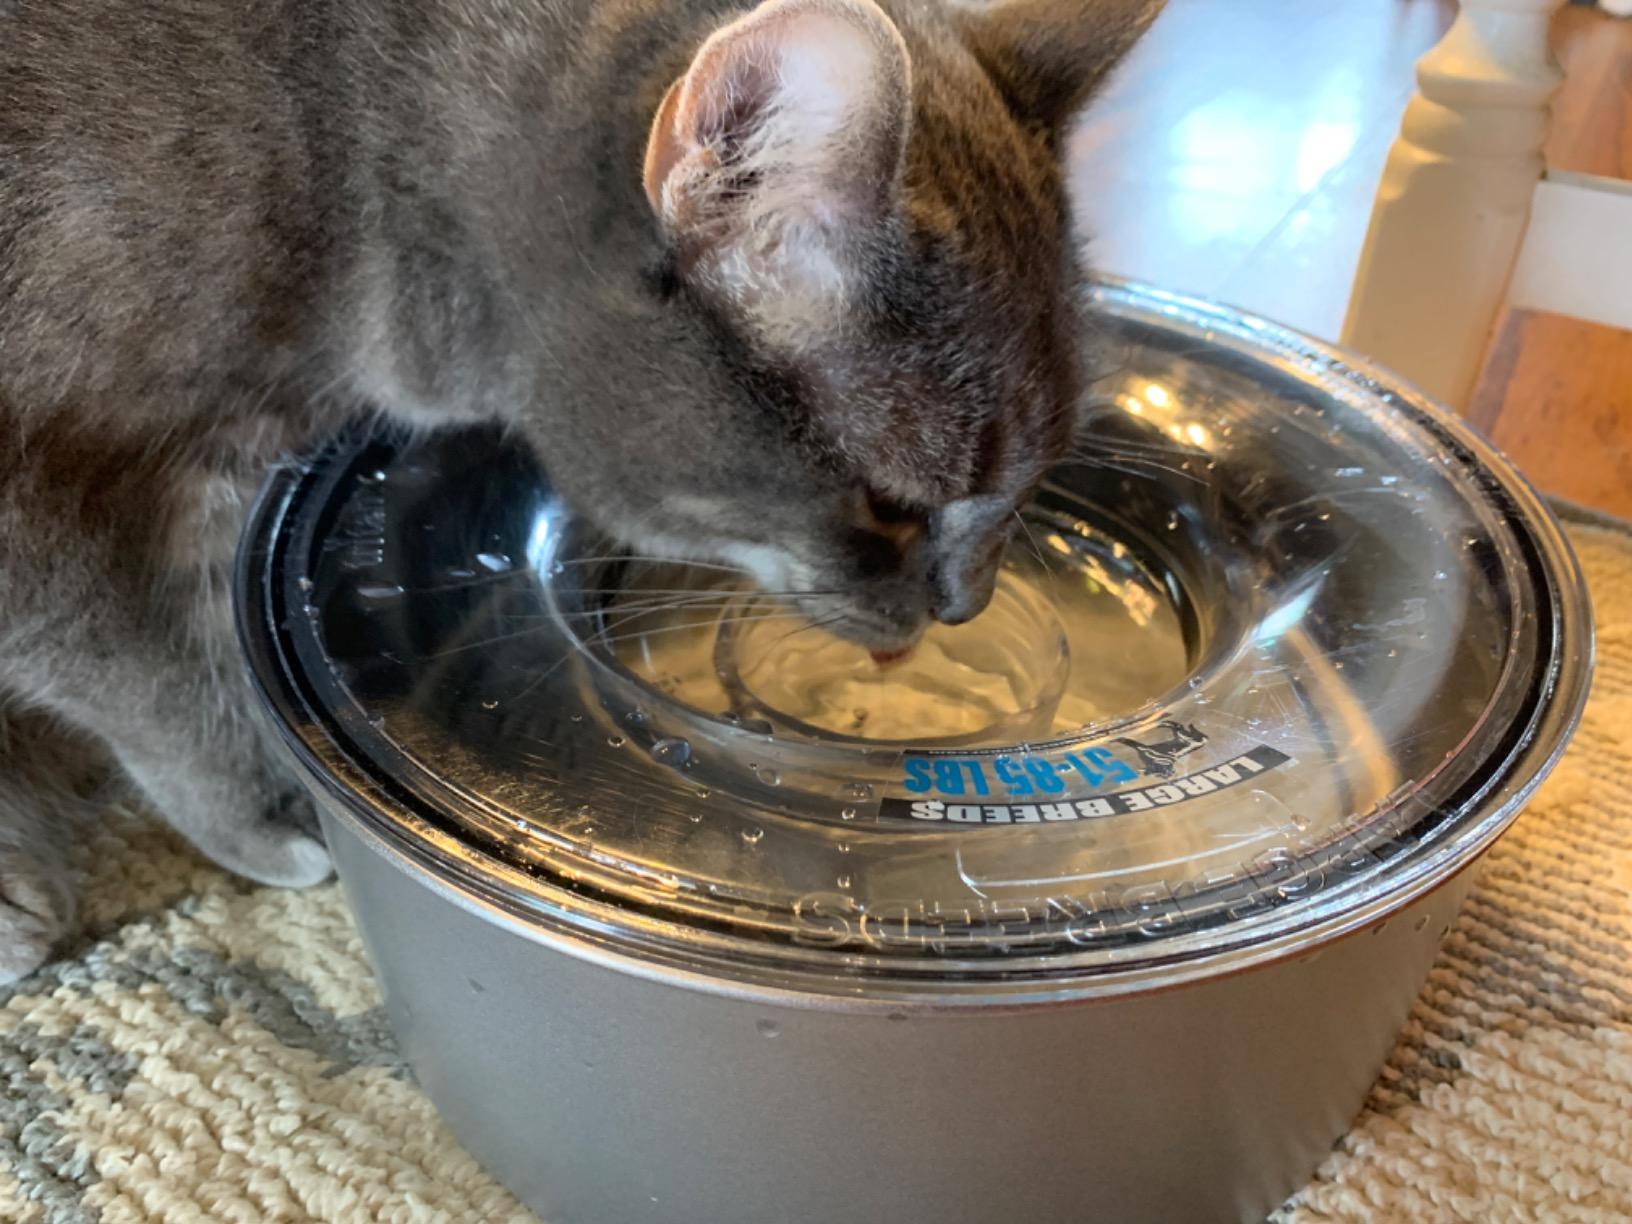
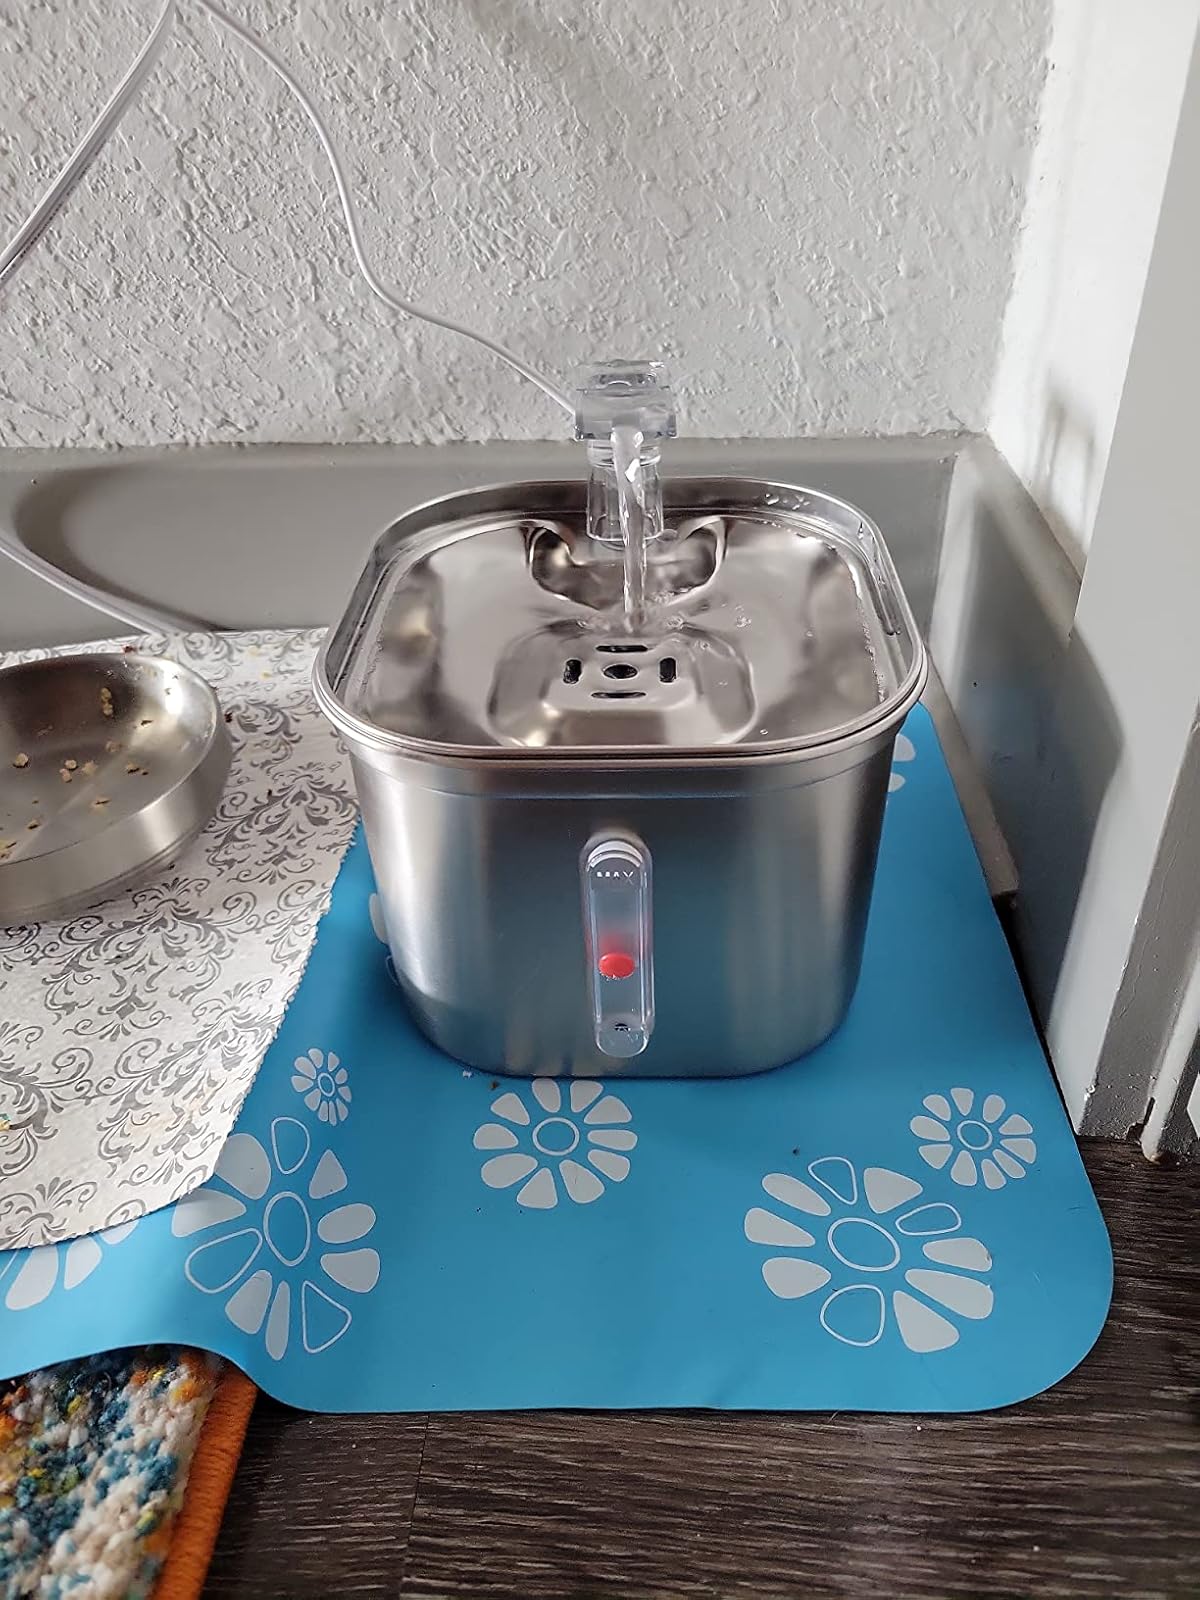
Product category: items_bowl
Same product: no